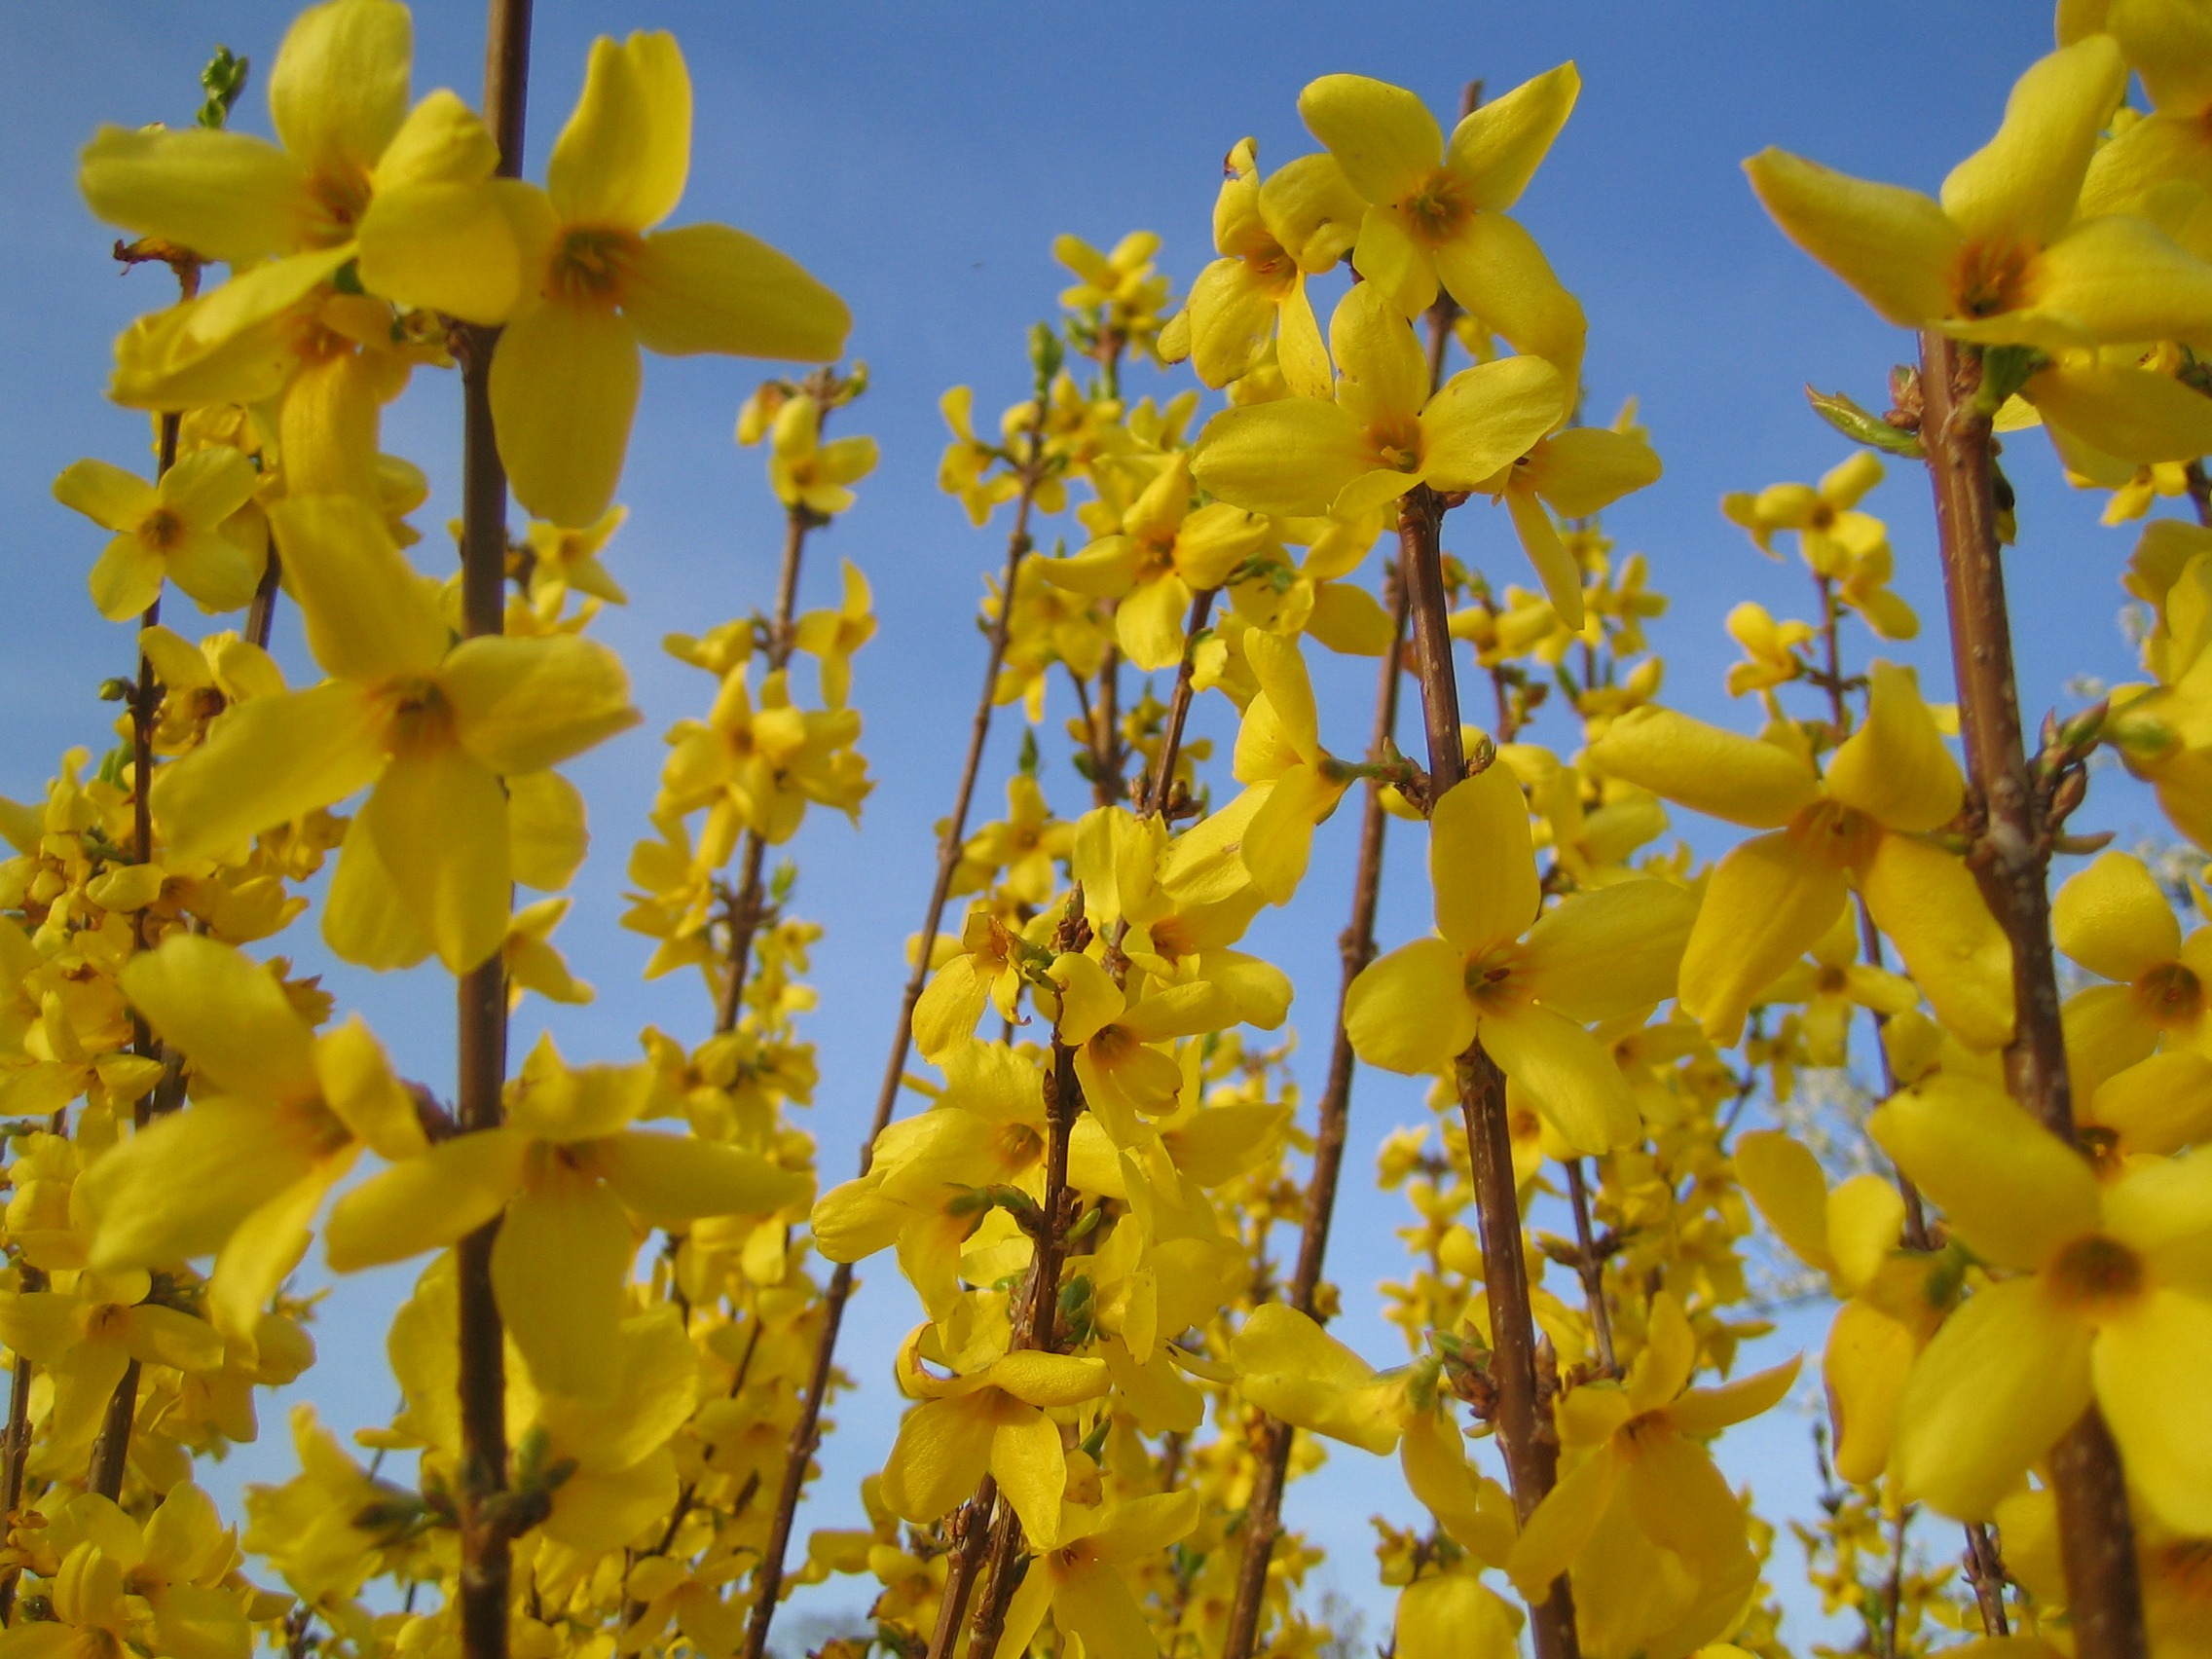
tree, blossom, plant, sunlight, flower, bloom, food, spring, produce, botany, yellow, flora, rapeseed, wildflower, forsythia, ornamental shrub, flowering plant, gold lilac, golden bells, land plant